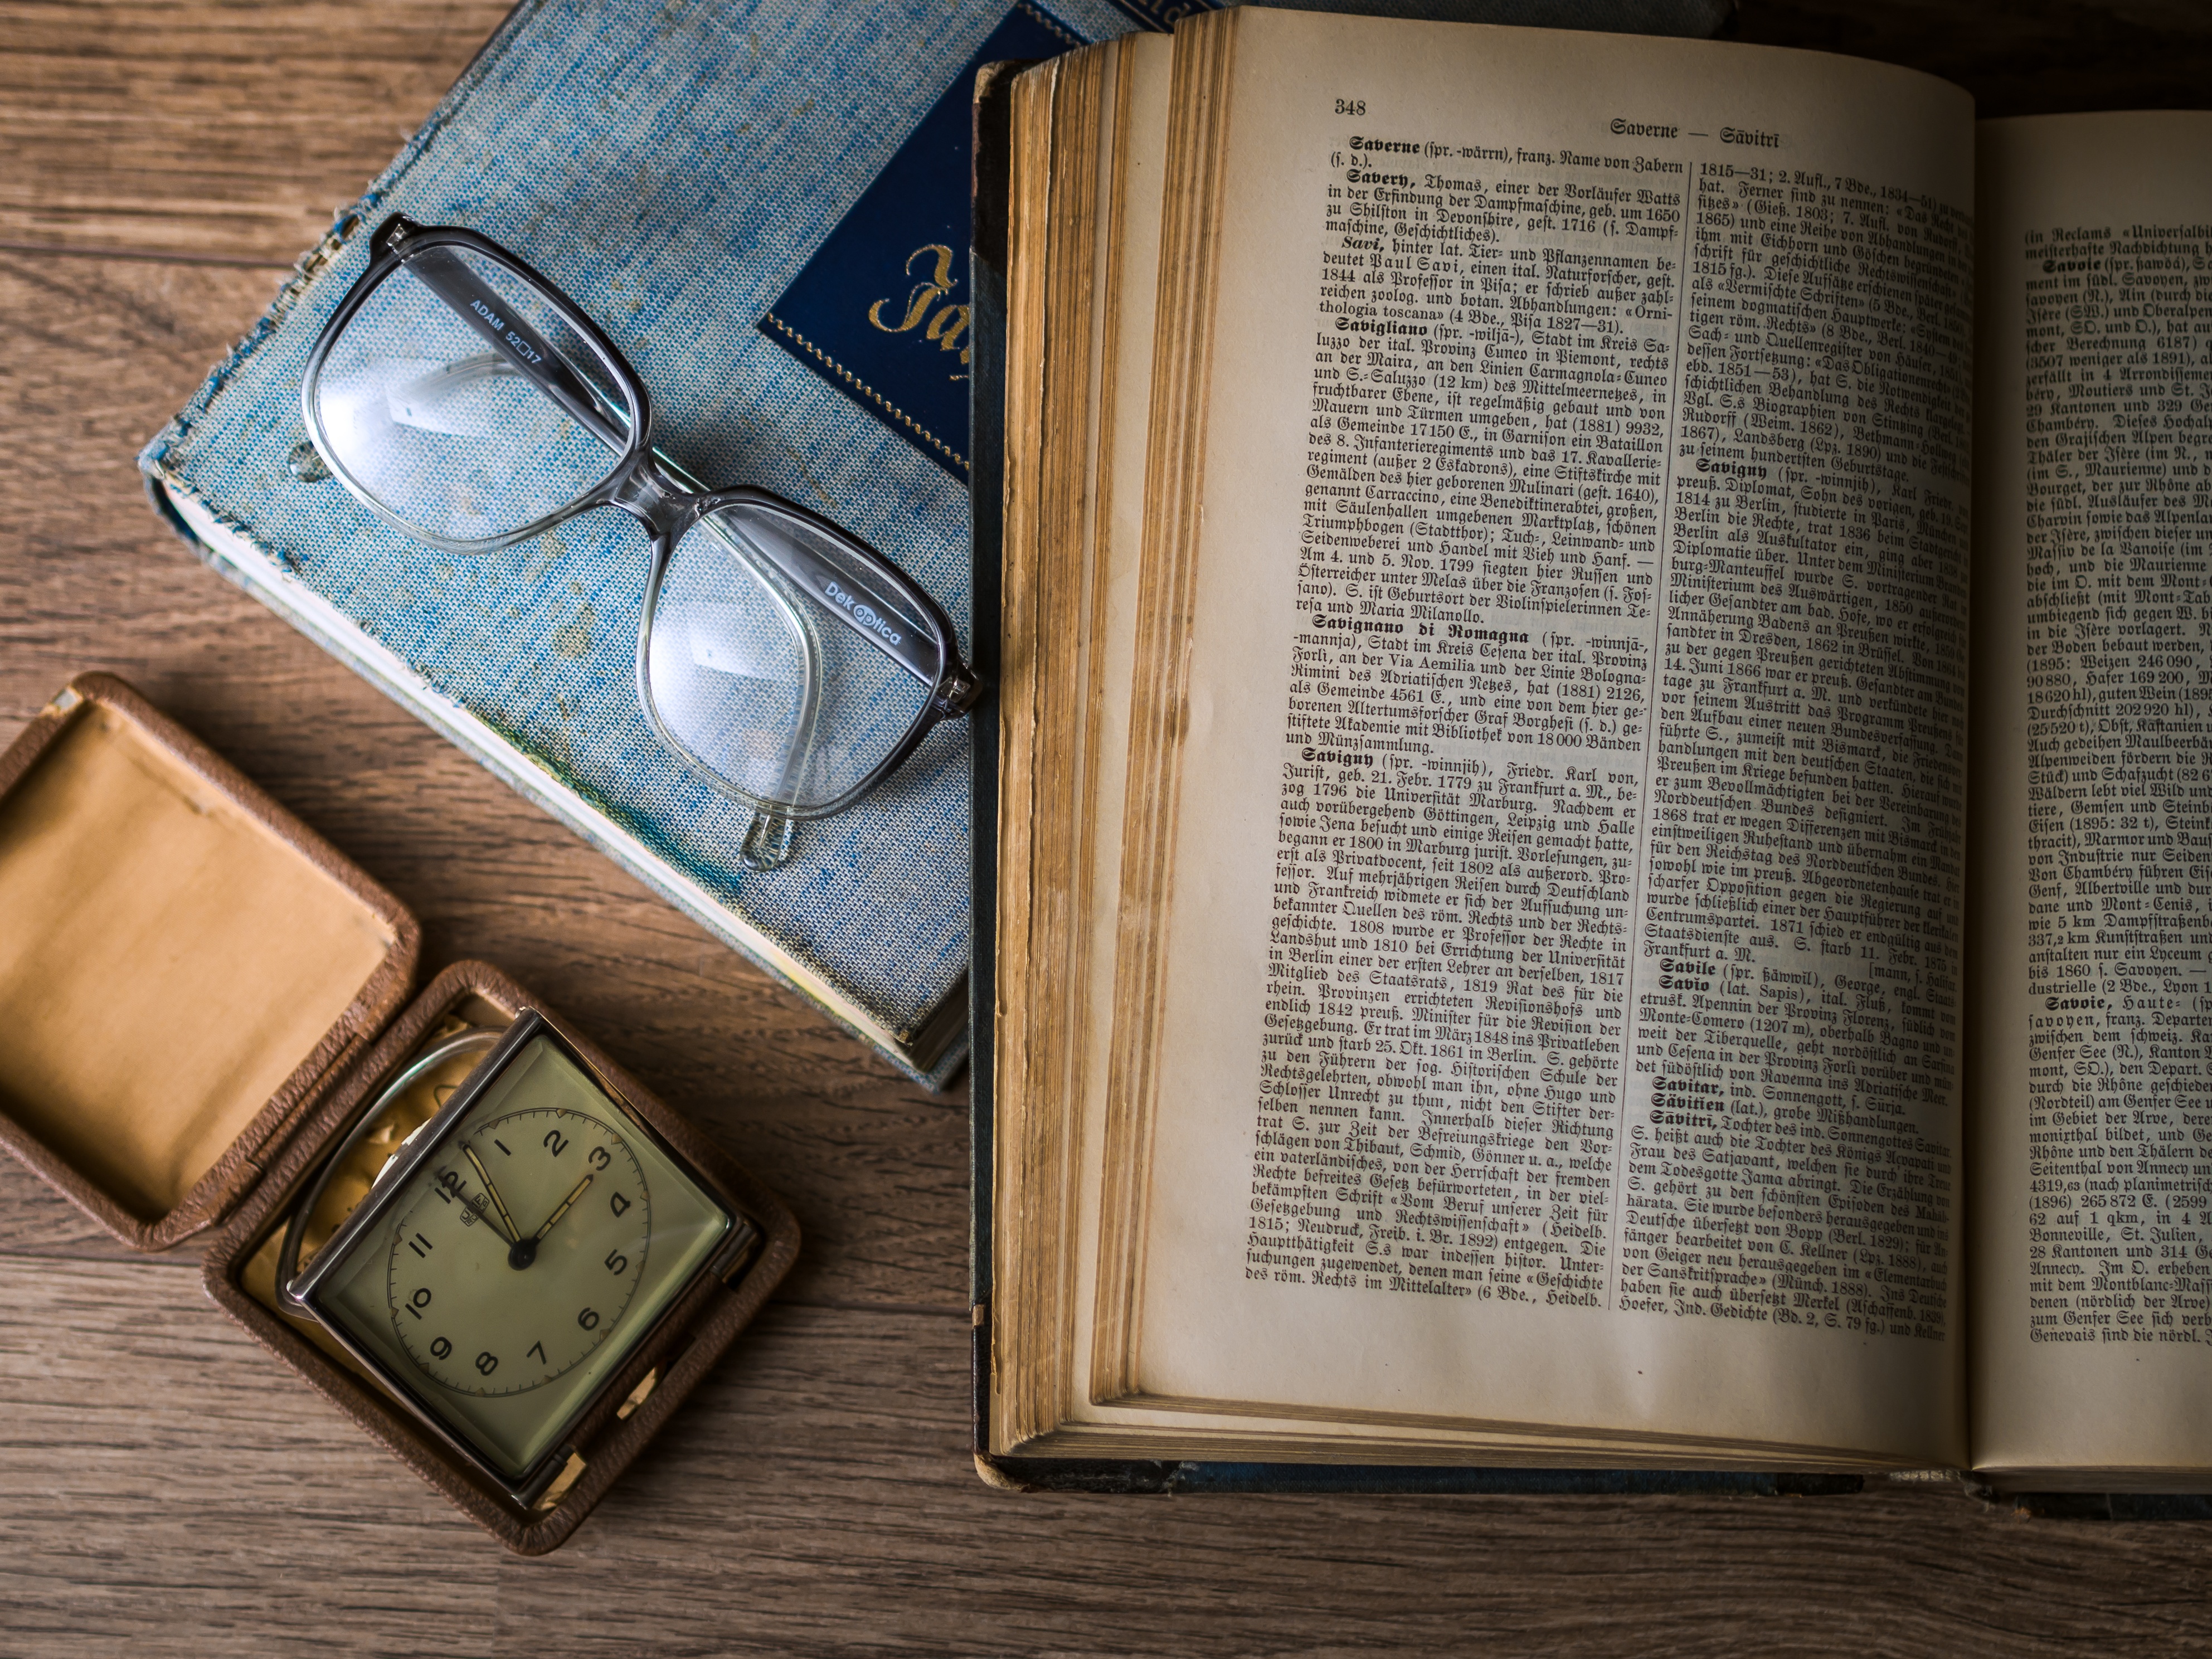
watch, book, wood, vintage, antique, retro, old, research, brand, study, glasses